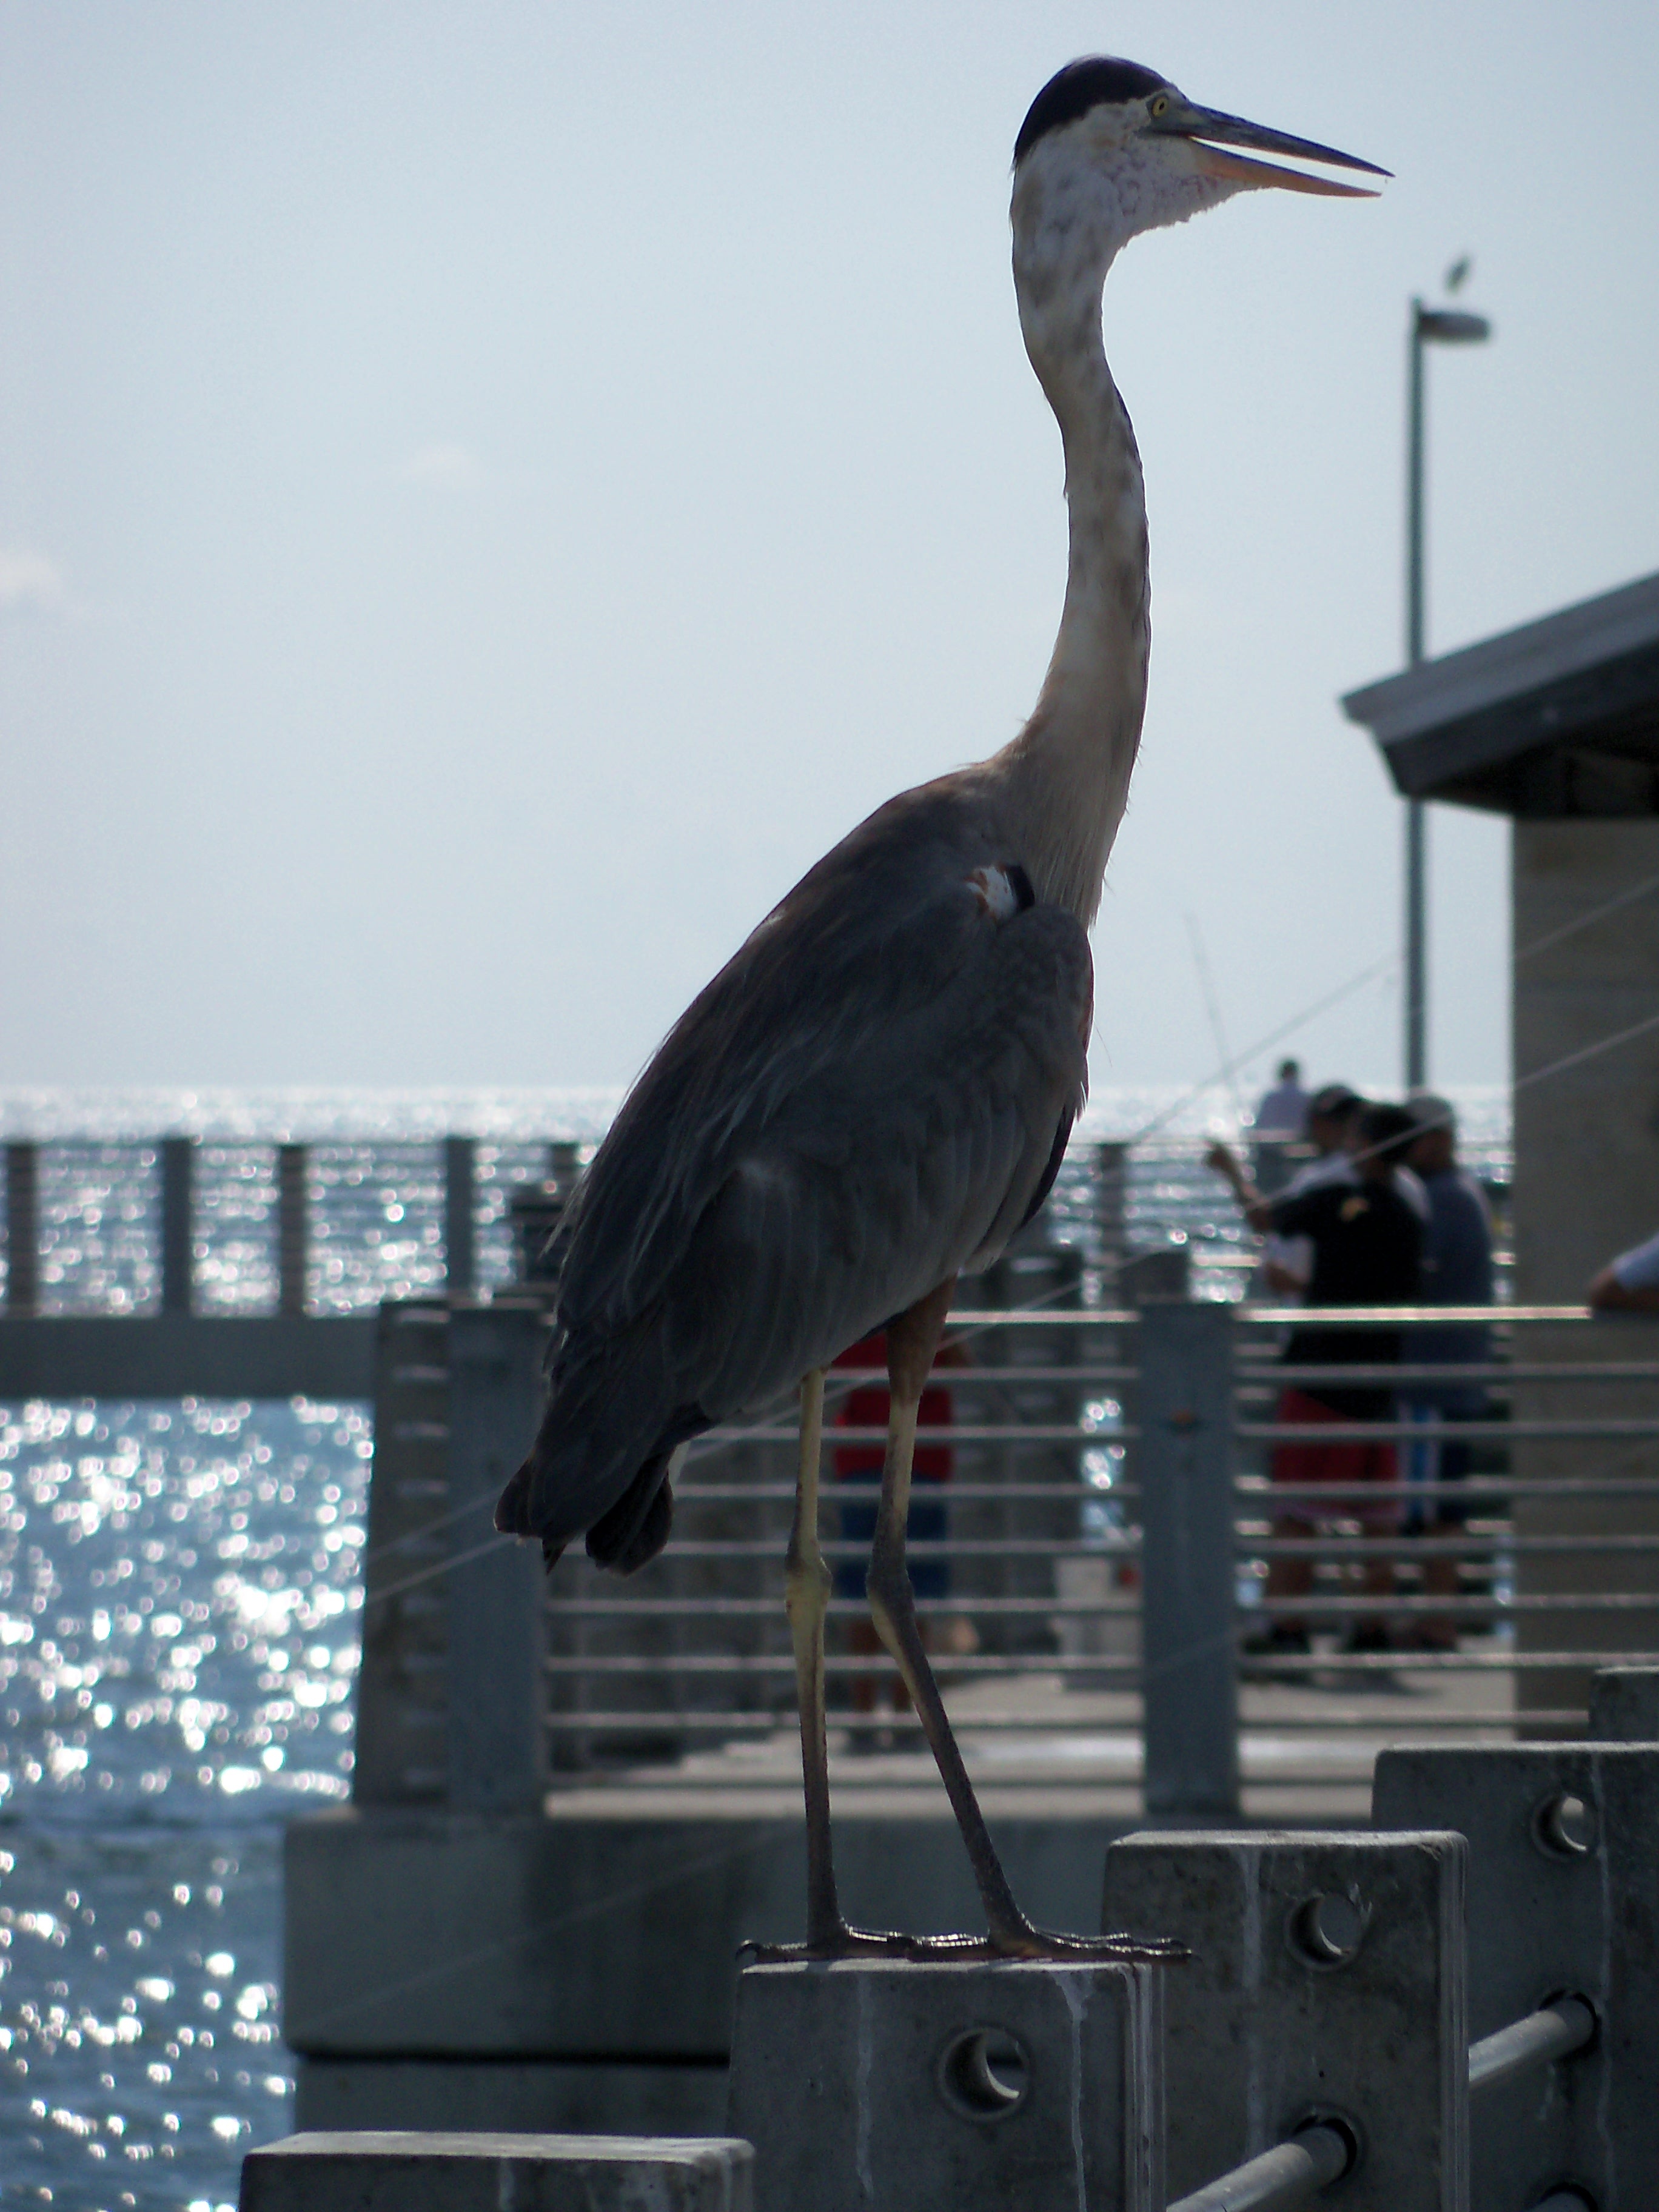
beach, water, nature, ocean, bird, wing, animal, wildlife, wild, beak, natural, waterfront, feather, fauna, outdoors, vertebrate, florida, birding, snake bird, florida homes